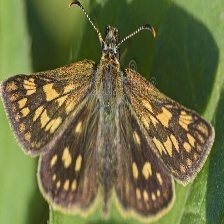
Species: CHECQUERED SKIPPER